Cinnamomum

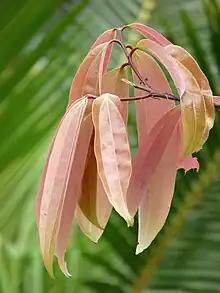
"Cinnamomum malabatrum", young leaves, Kerala, India

Cinnamomum is a genus of evergreen aromatic trees and shrubs belonging to the laurel family, Lauraceae. The species of "Cinnamomum" have aromatic oils in their leaves and bark. The genus contains about 227 species, distributed in tropical and subtropical regions of South Asia, Southeast Asia, East Asia and Oceania/Australasia. The genus includes a great number of economically important trees used to produce the spice cinnamon. The oldest fossils are known from the Cretaceous,but the group reached a peak of diversity during the Eocene.